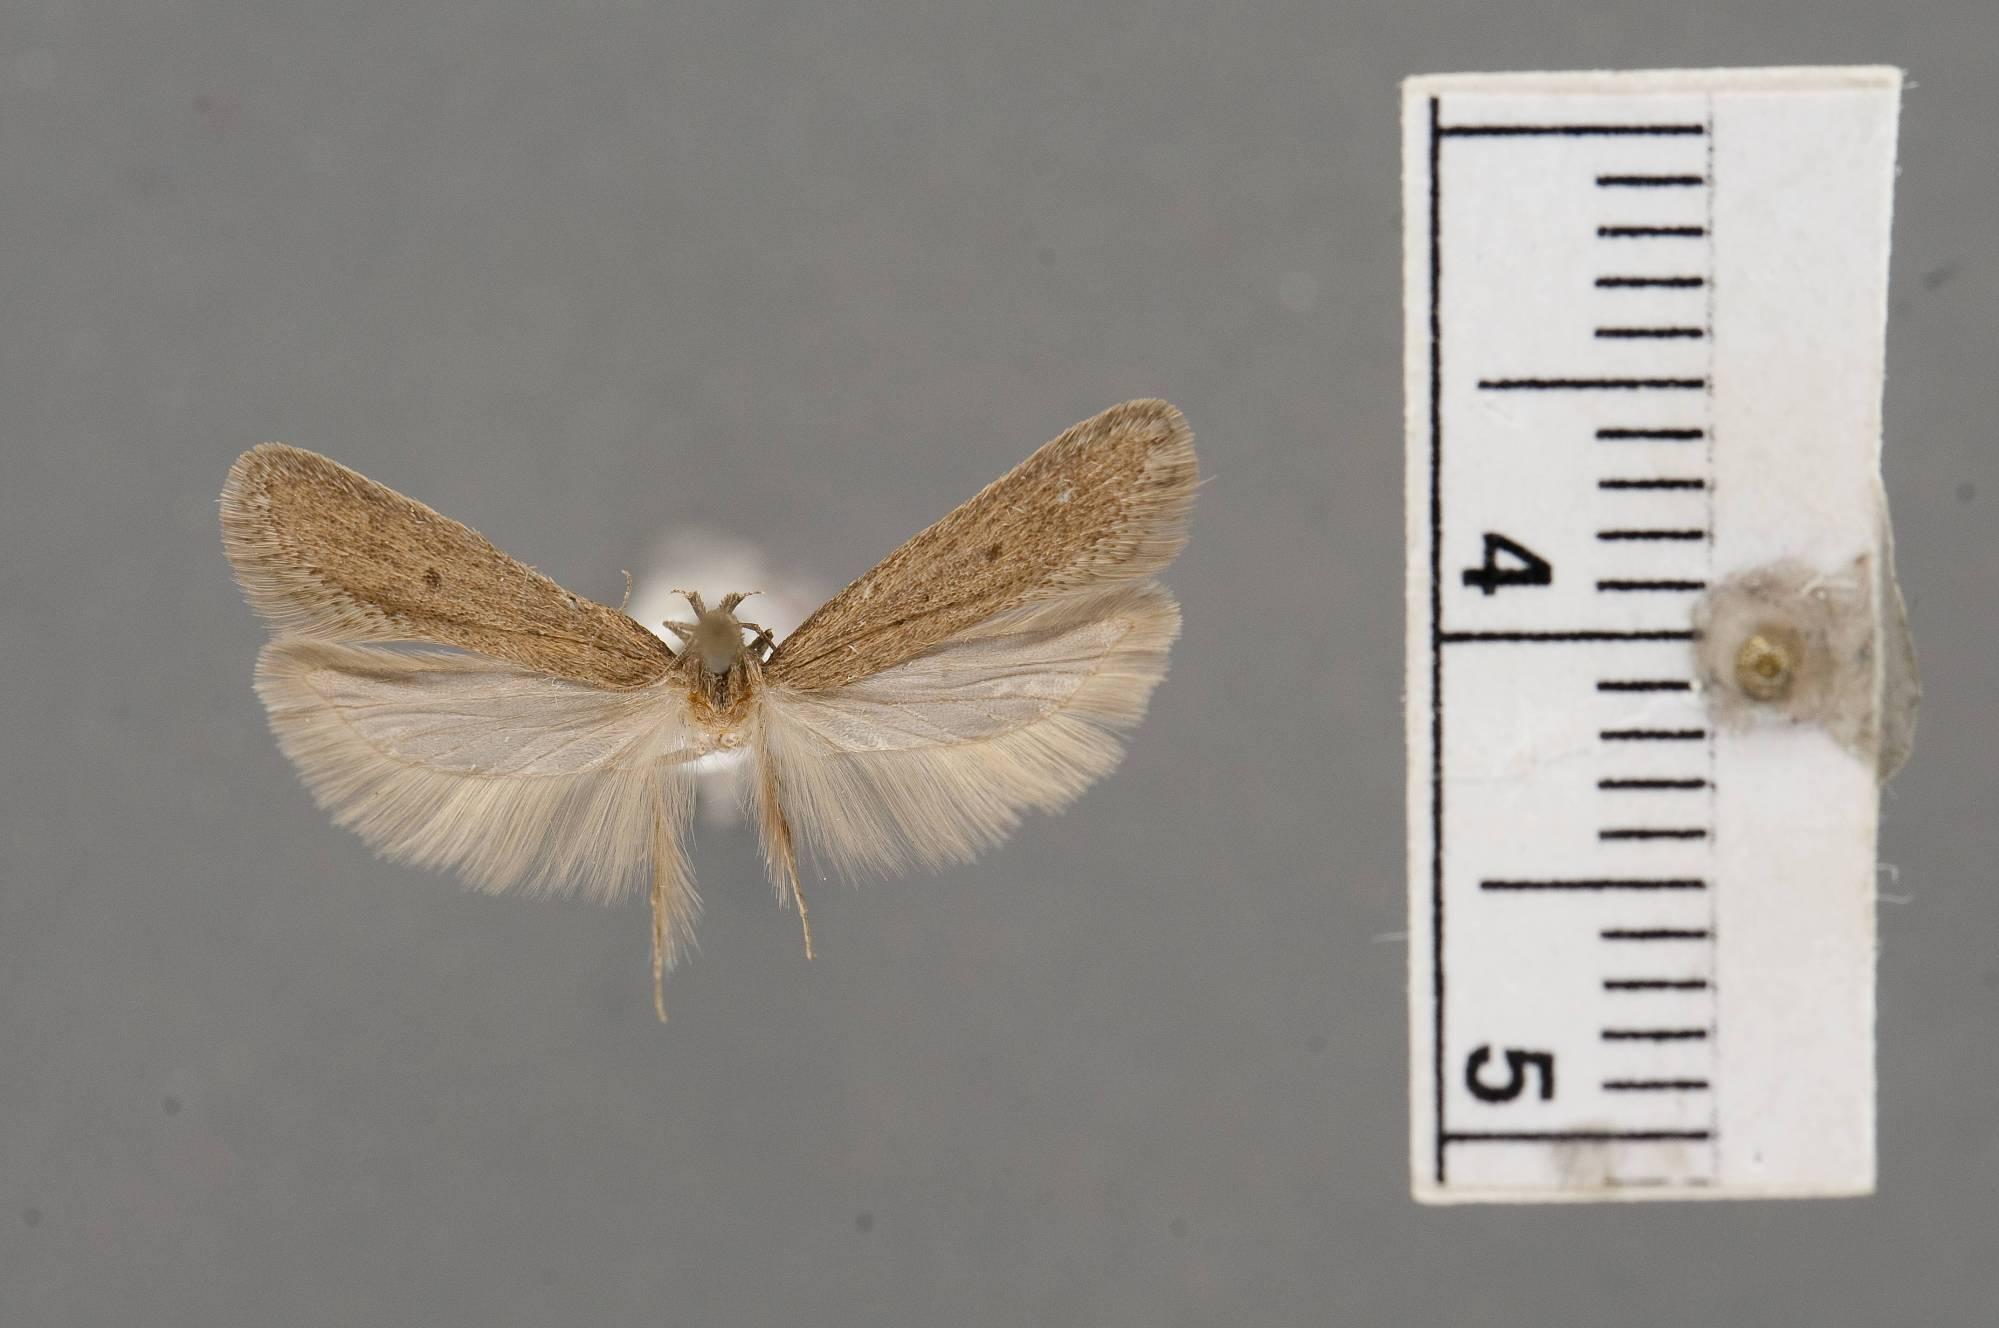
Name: Chionodes senica
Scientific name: Chionodes senica Hodges, 1999
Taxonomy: Animalia, Arthropoda, Insecta, Lepidoptera, Glossata, Gelechiidae, Gelechiinae
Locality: Hart Prairie, 10 miles north-northwest Flagstaff, Coconino, Arizona, United States
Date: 18 Aug 1961